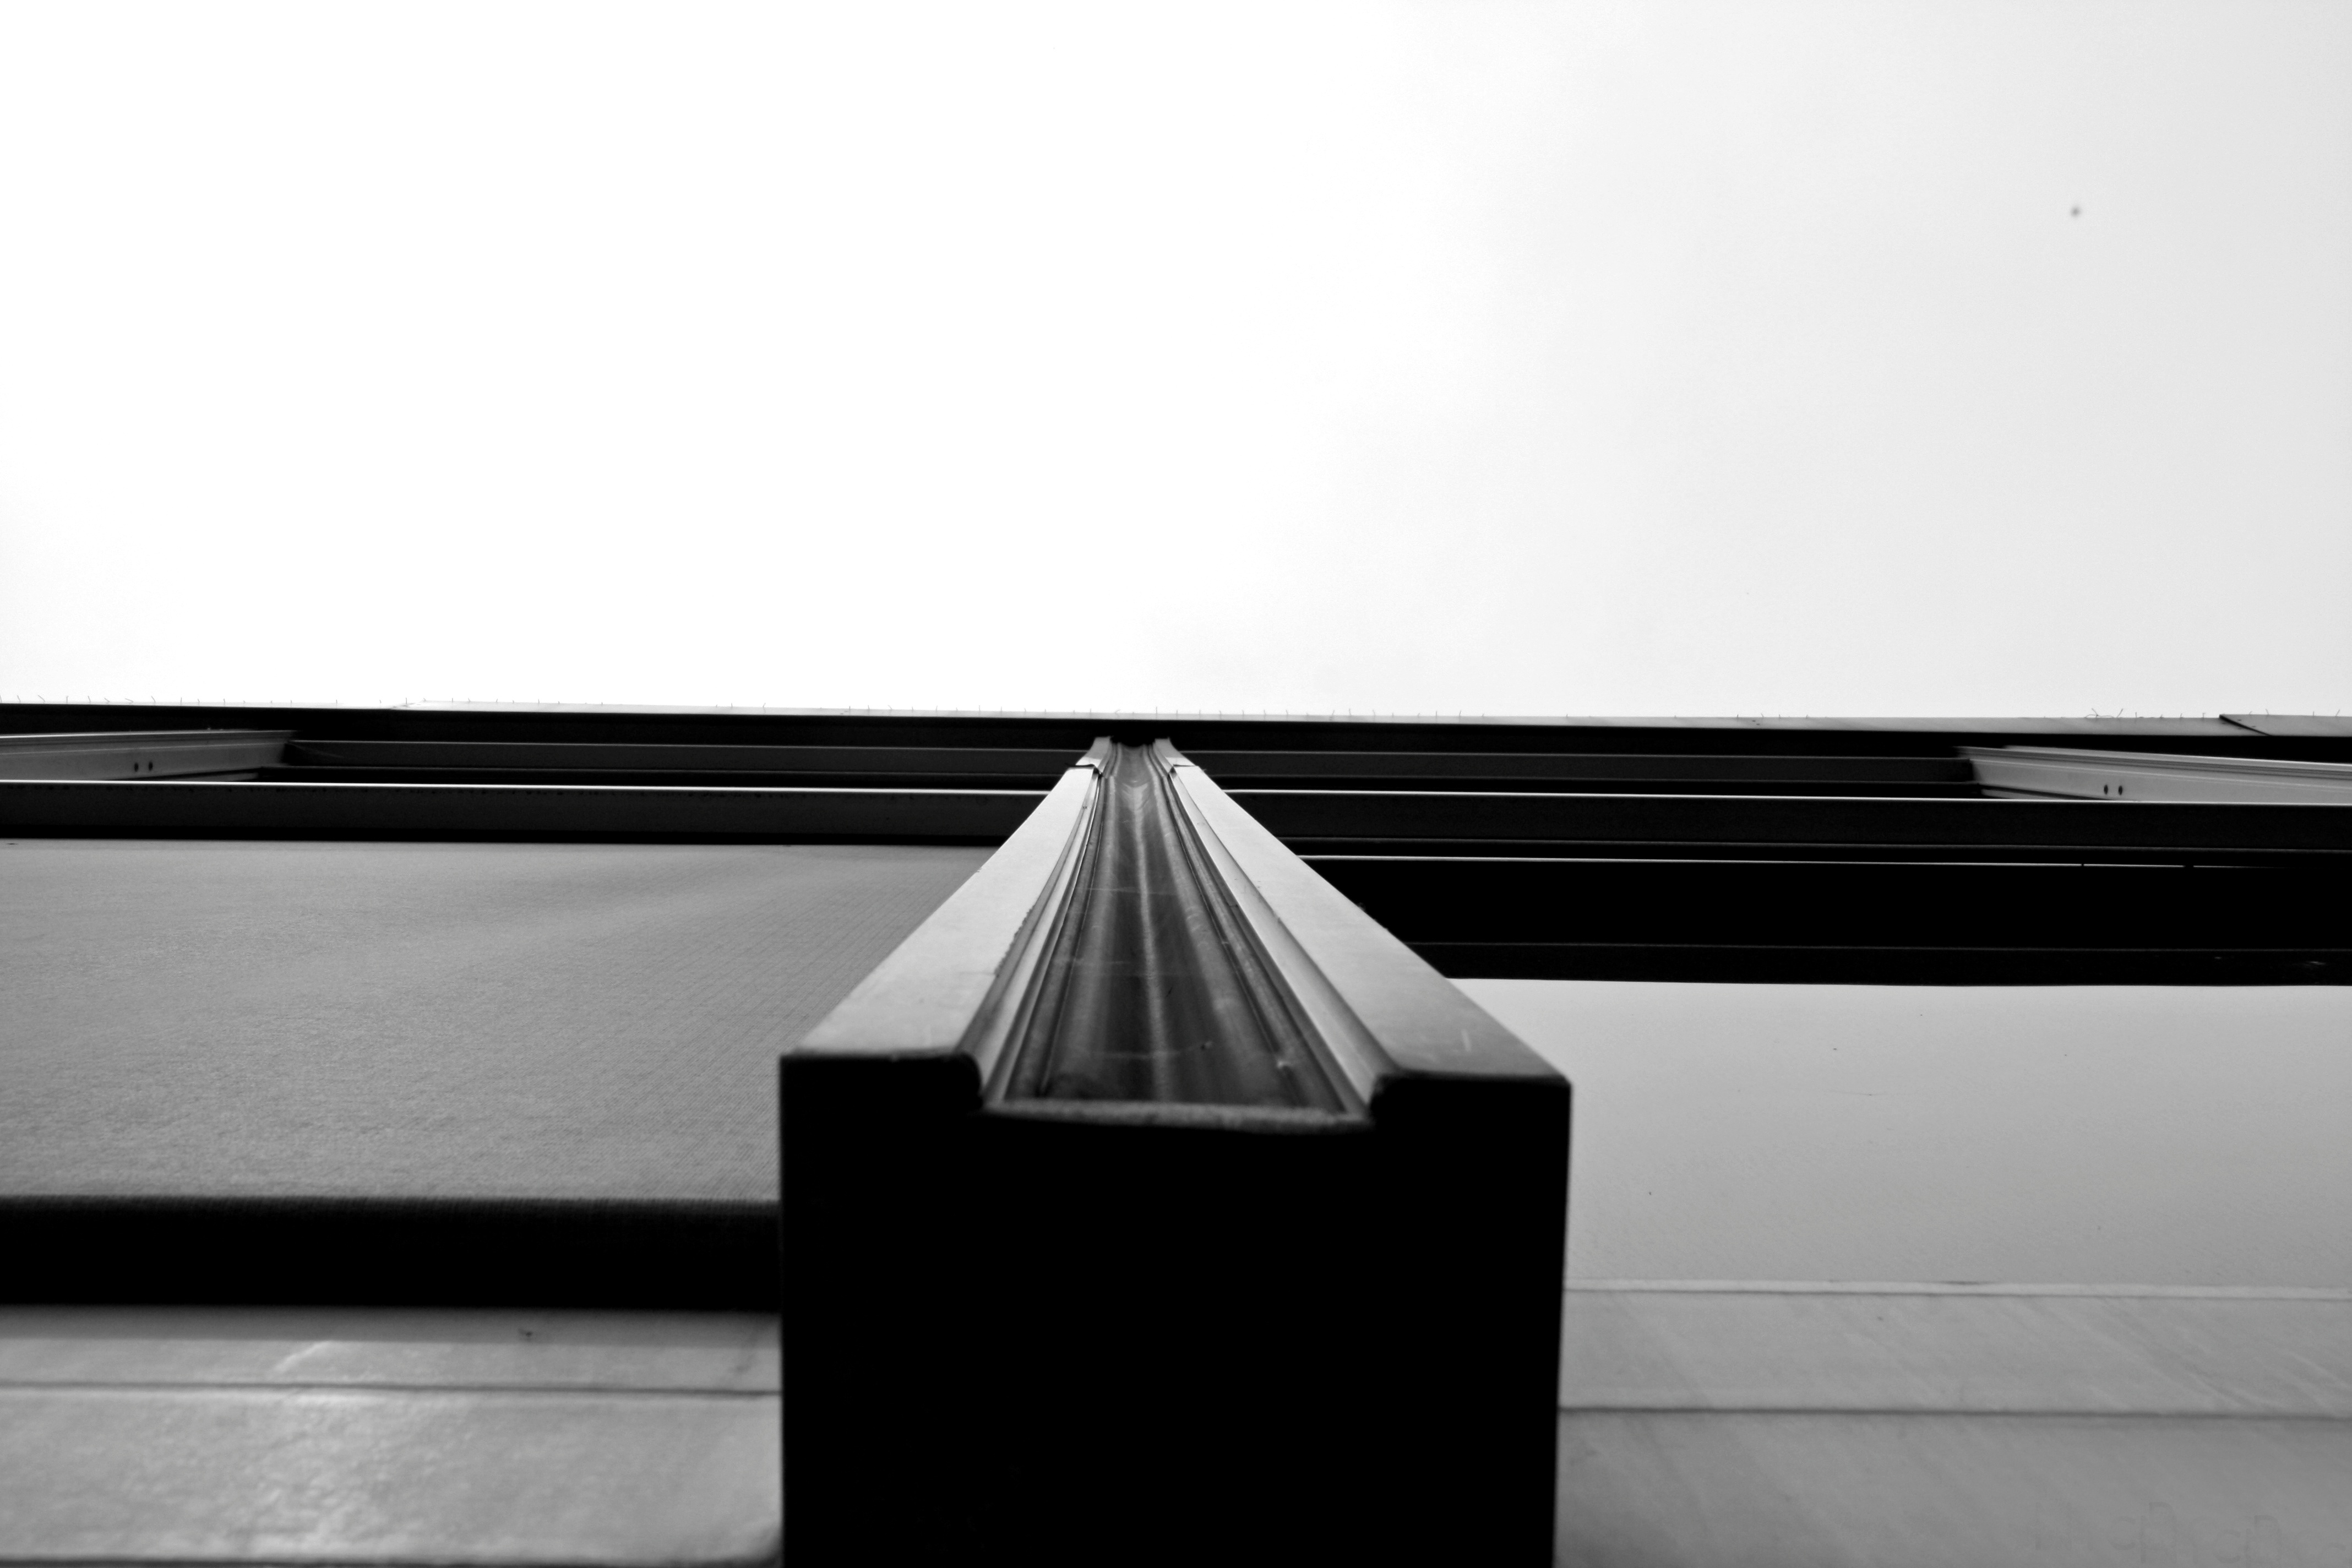
table, black and white, wood, white, line, black, furniture, monochrome, lighting, tap, shape, monochrome photography, automotive exterior